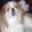
Label: dog